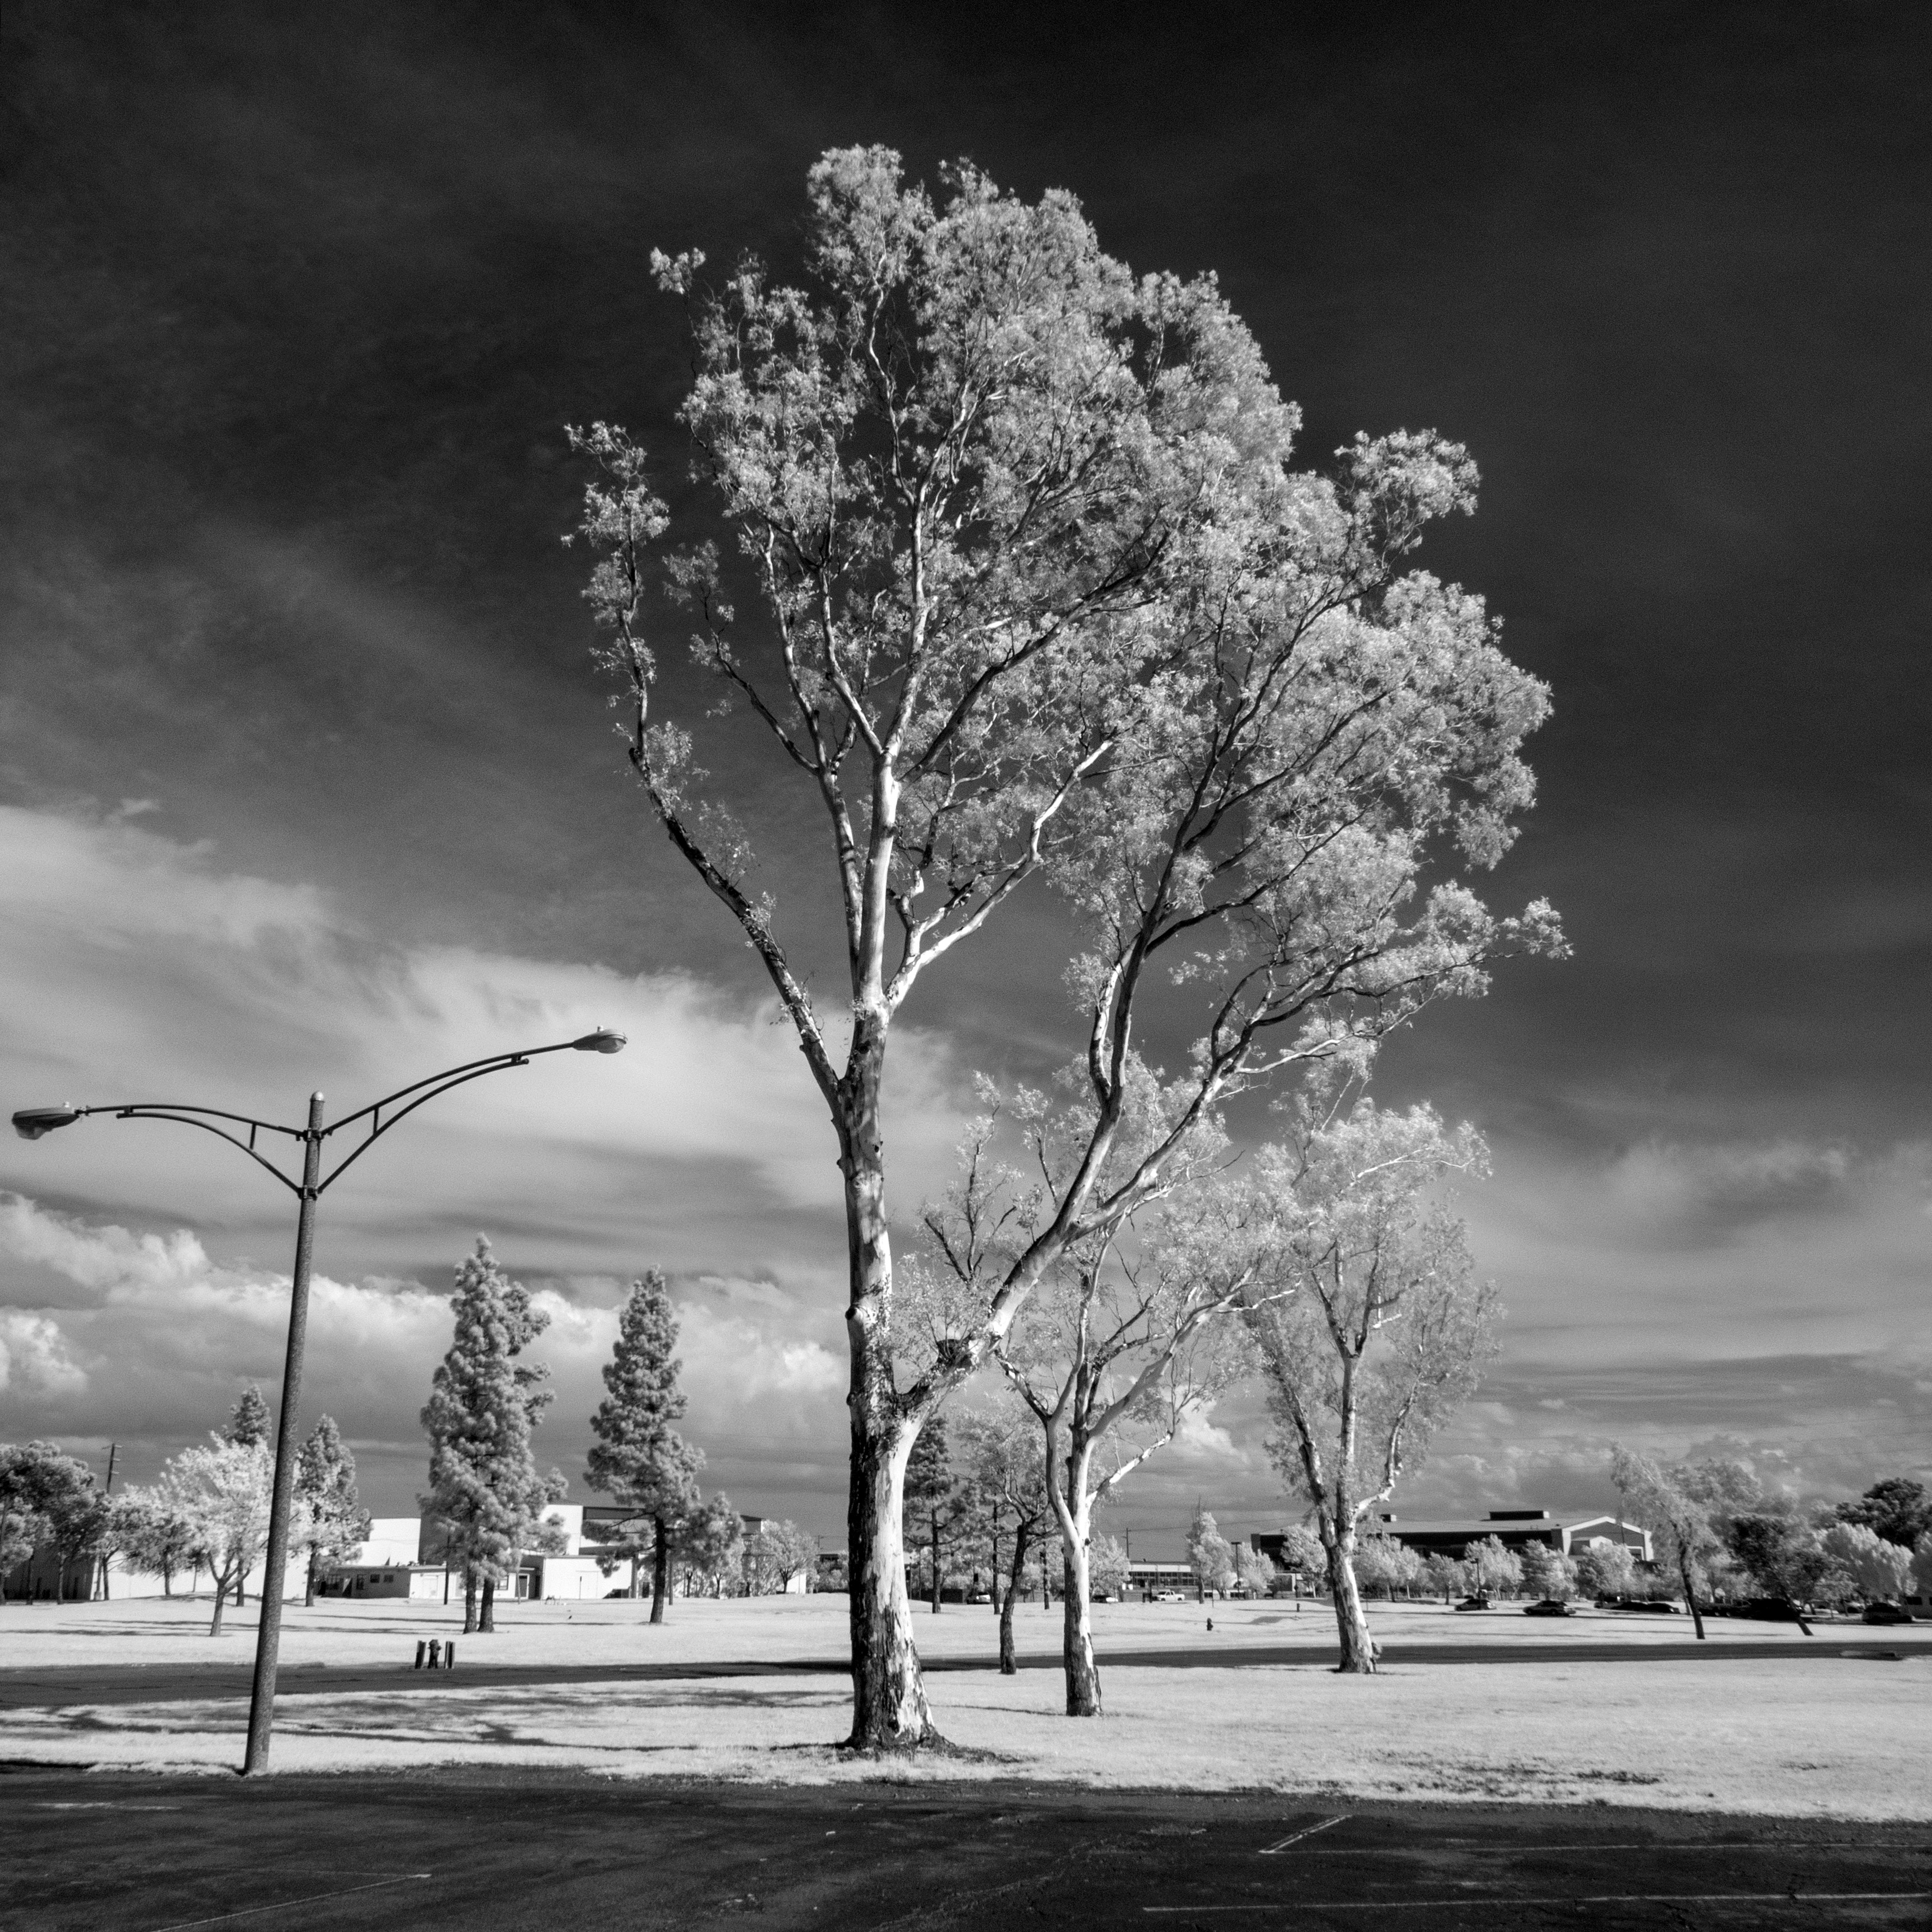
tree, nature, branch, blossom, snow, winter, cloud, black and white, plant, sky, white, photography, sunlight, flower, frost, spring, black, monochrome, season, monochrome photography, woody plant